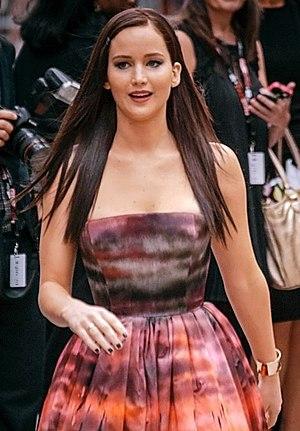
Jennifer Shrader Lawrence [ˈd͡ʒɛnɪfɚ ˈlɒɹəns] est une actrice et productrice américaine, née le 15 août 1990 à Louisville dans le Kentucky.
Happiness Therapy ou Le Bon Côté des choses au Québec et Silver Linings Playbook au Nouveau-Brunswick, est un film américain écrit et réalisé par David O. Russell, sorti en salles en 2012.